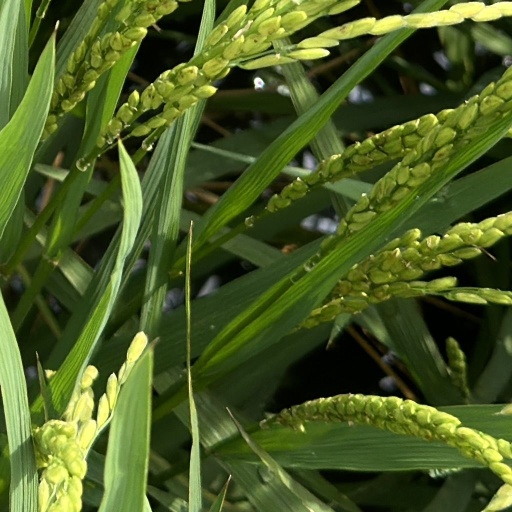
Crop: rice